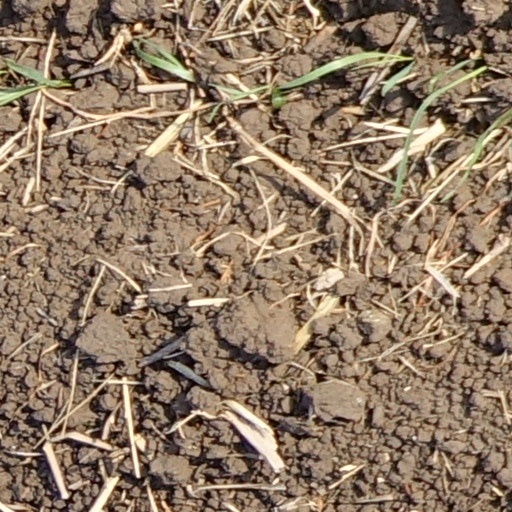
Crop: wheat